National Gallery of Indonesia

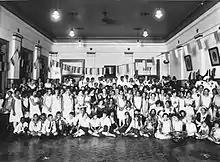
Students of the CAS.

In 1961, all Dutch students and teachers of CAS were expelled by the Indonesian government and the school was abolished and its premises turned into SDN 01 (State Primary School No. 1) and Sekolah Menengah Atas 7, "Senior High School 7" In 1962, the military authorities issued a Decision Letter signed by President Sukarno which banned Freemasonry in Indonesia. As a result, the Raden Saleh Foundation was disbanded, and the school was taken over by the Department of Education and Culture of the Republic of Indonesia.